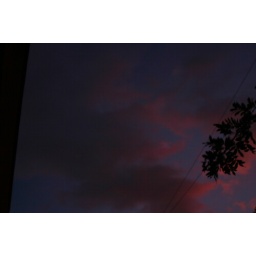
The sky outside our window around 5PM on Monday, January 5th, 2009.